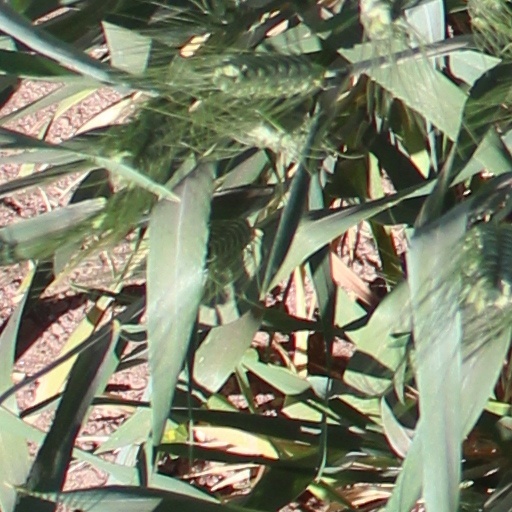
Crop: wheat